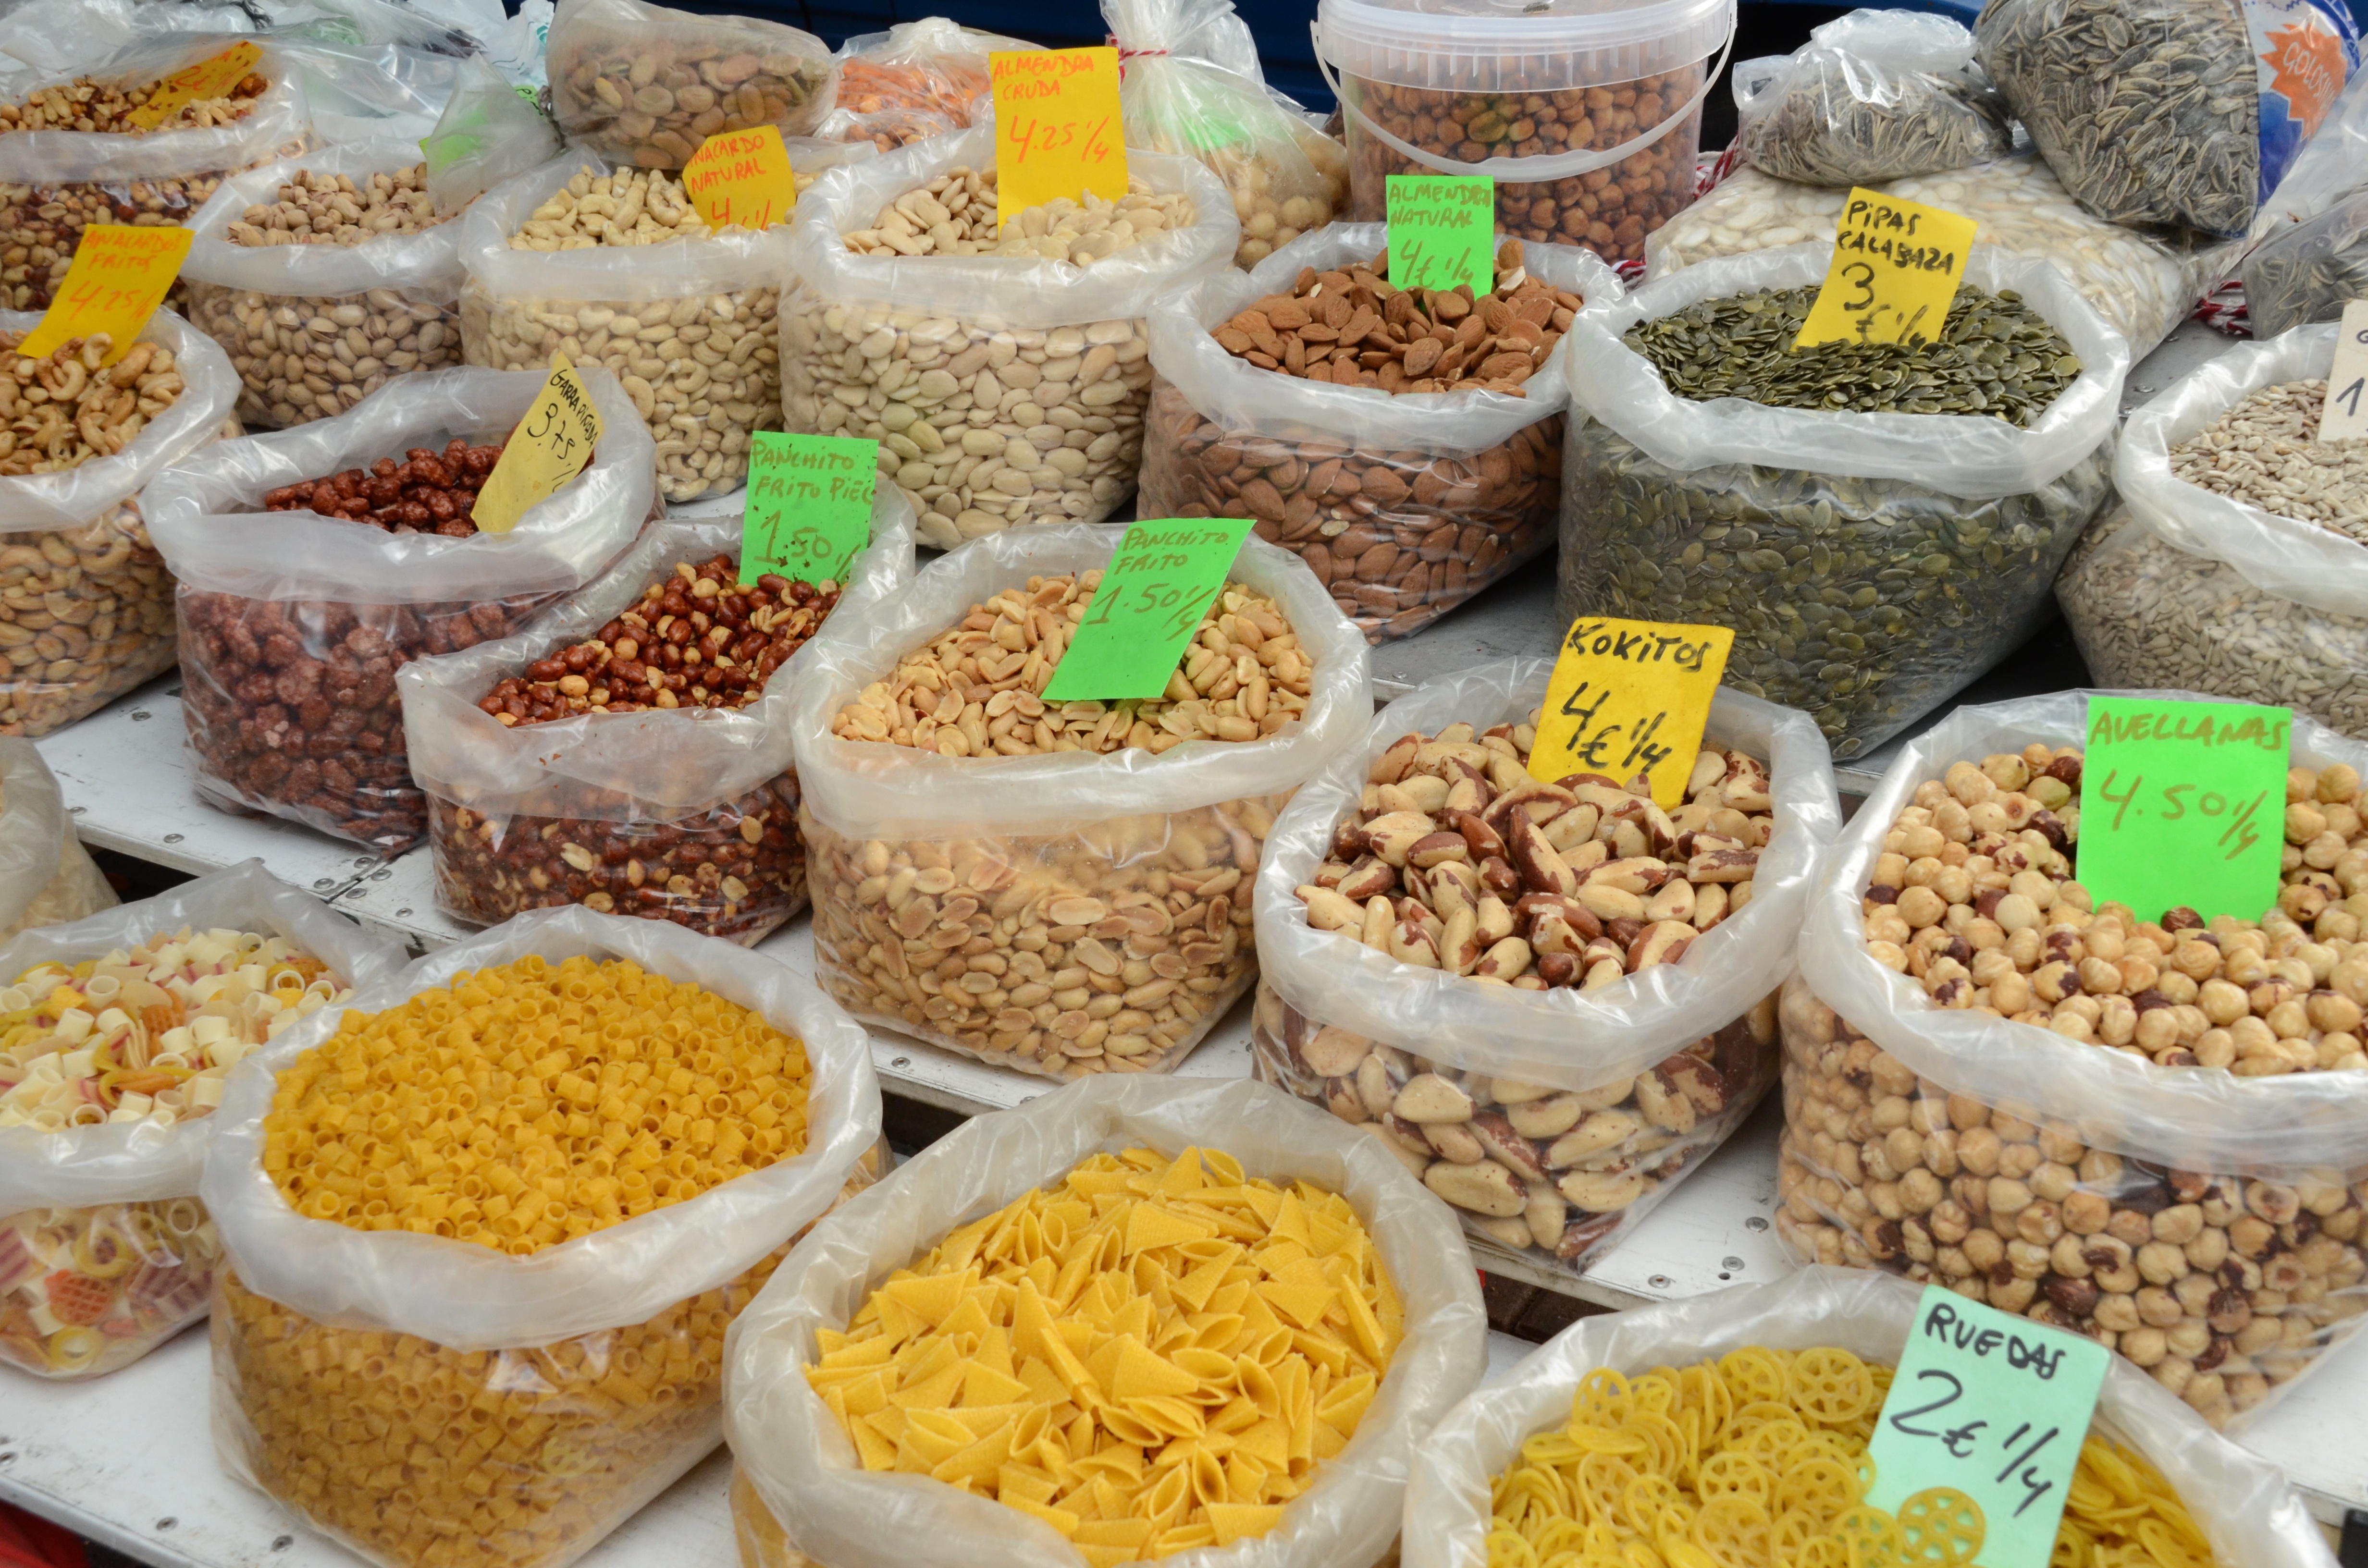
food, produce, market, nut, pasta, public space, product, nuts, vermicelli